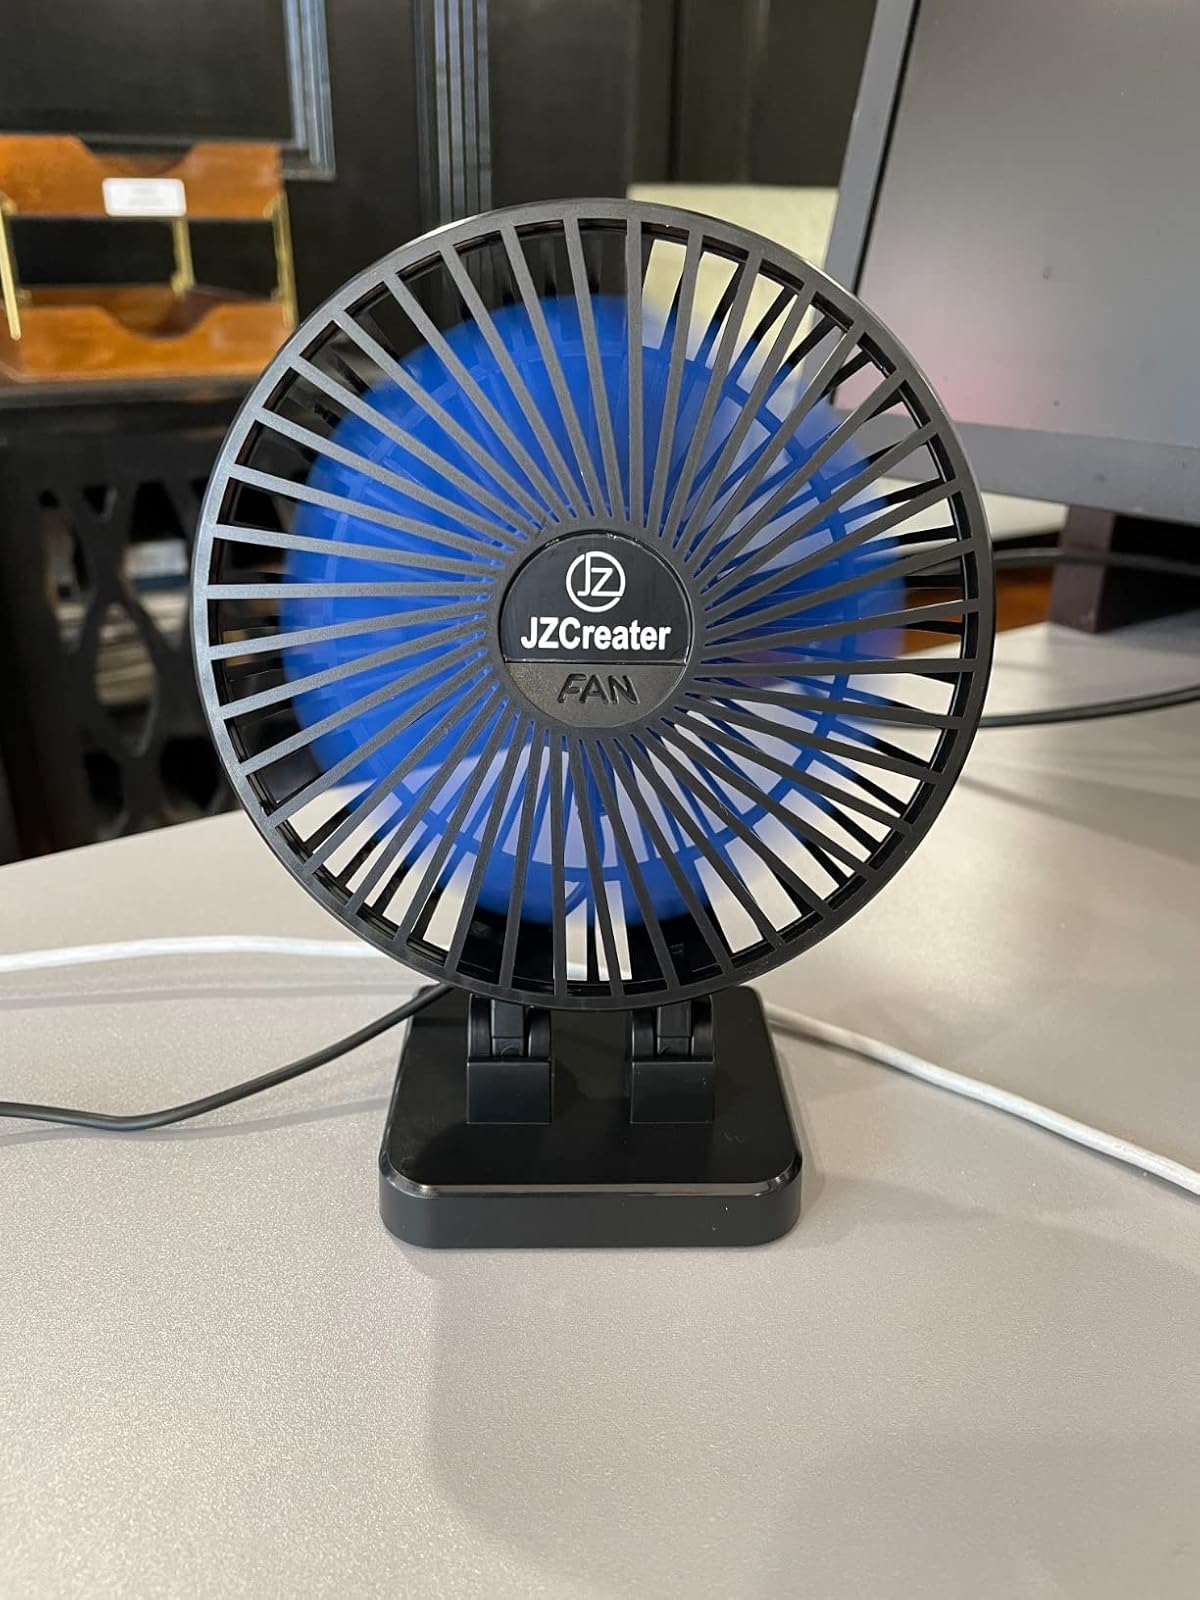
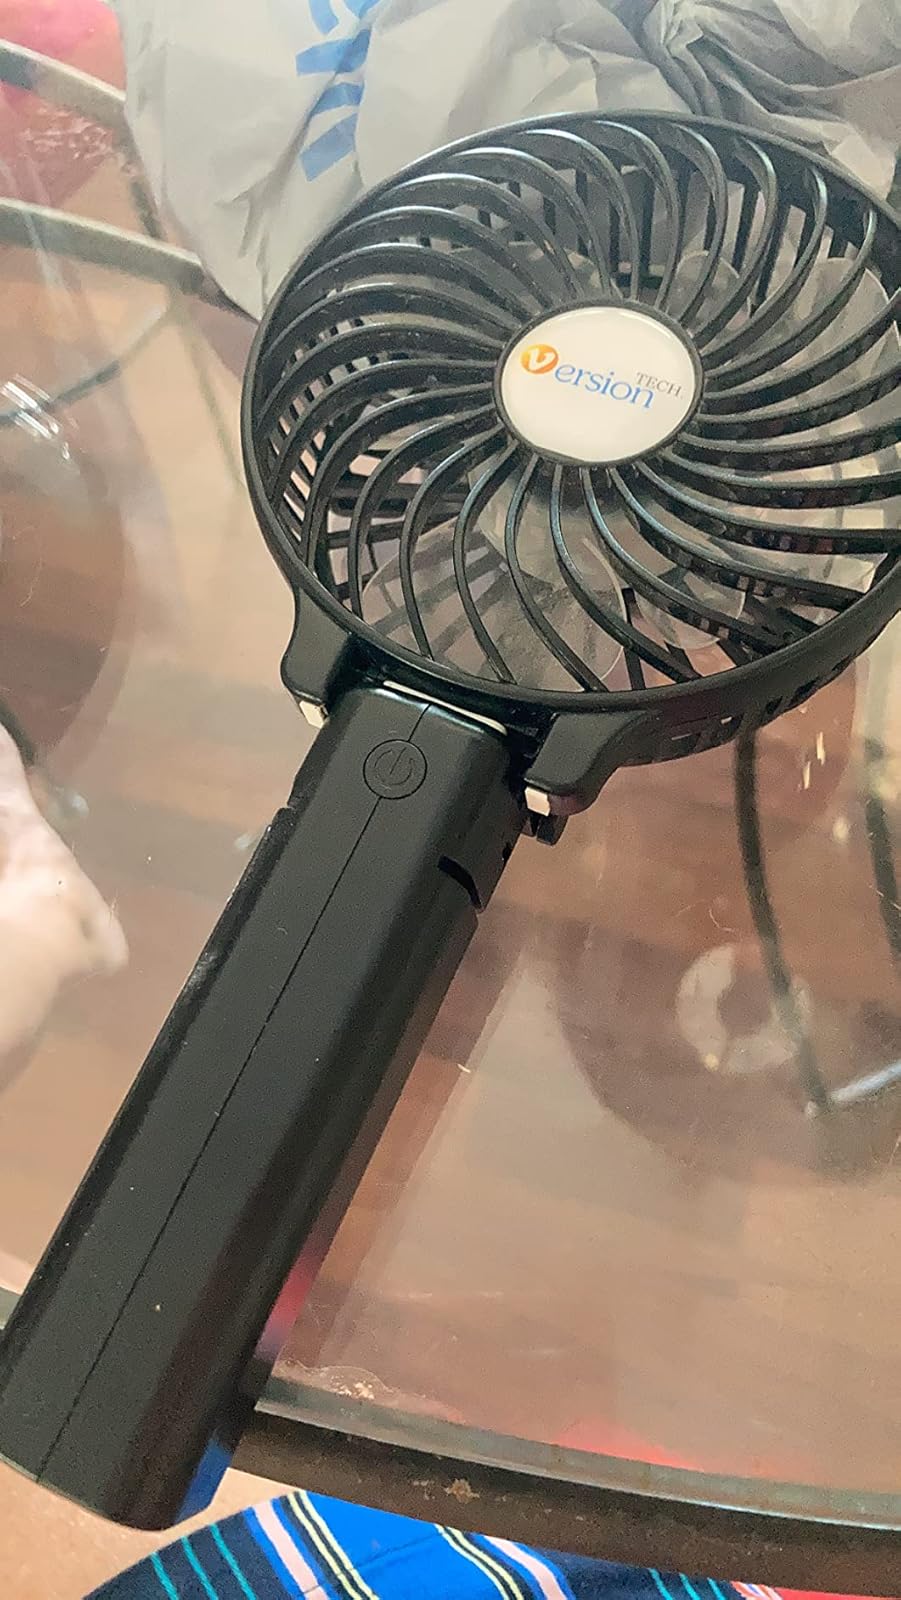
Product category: fan
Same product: no